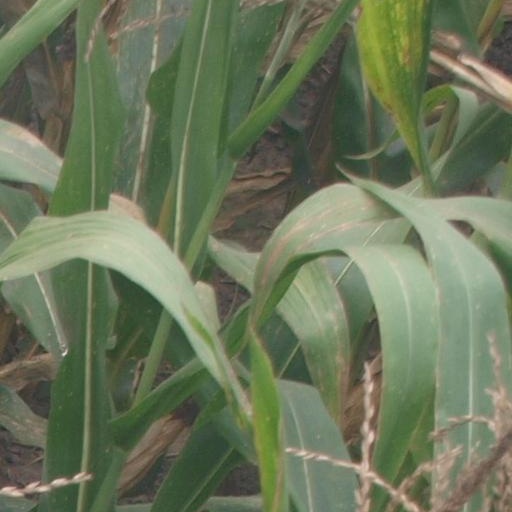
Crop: maize; corn